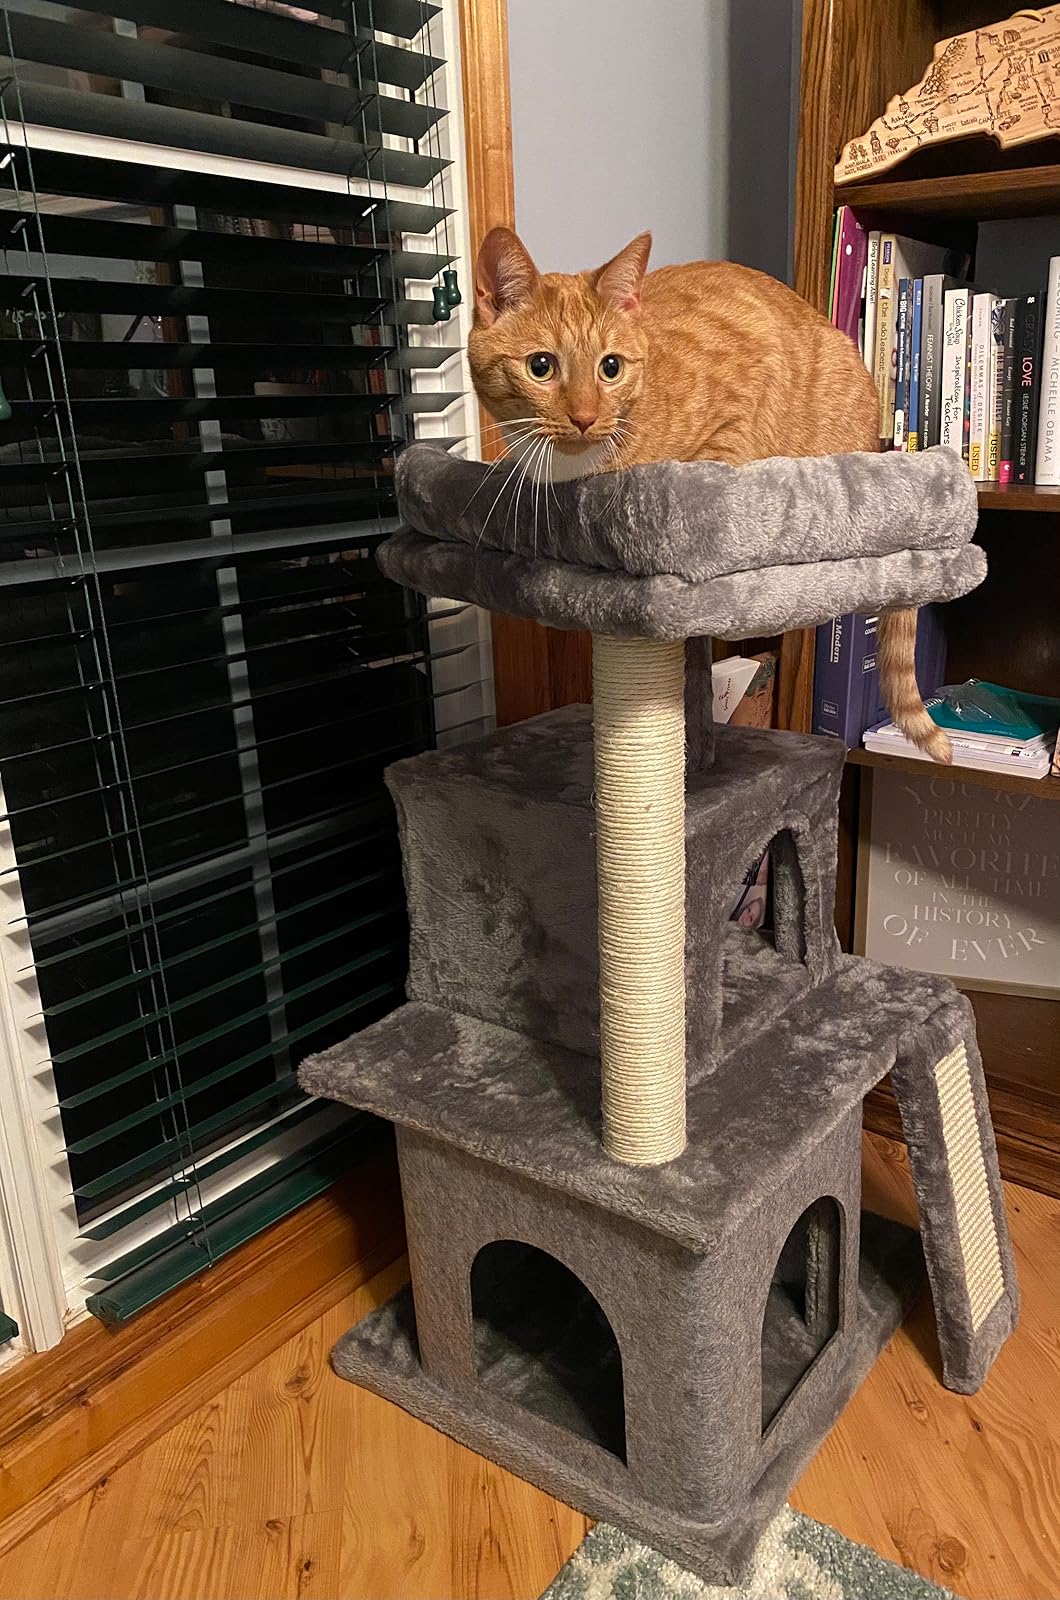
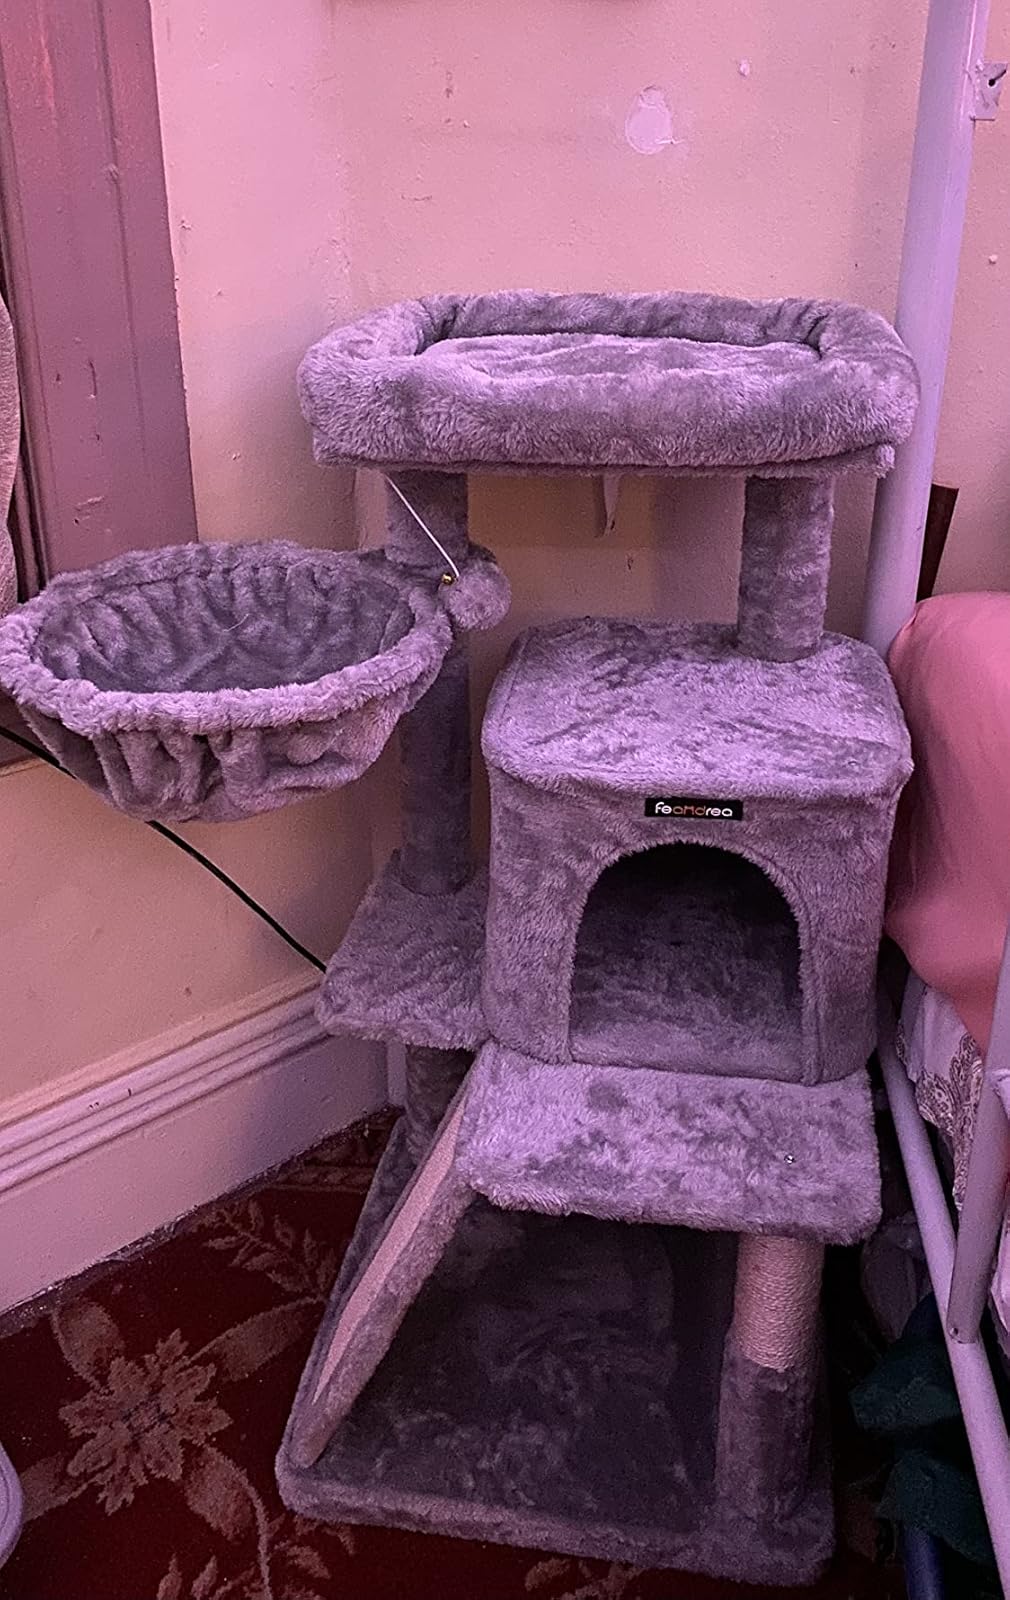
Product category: items_cat tree
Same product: no